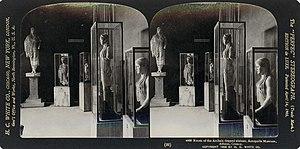
Le musée de l'Acropole d'Athènes est un des principaux musées archéologiques d'Athènes en Grèce. Il dépend du ministère grec de la Culture. Le président de son conseil d'administration est Dimitrios Pandermalis.